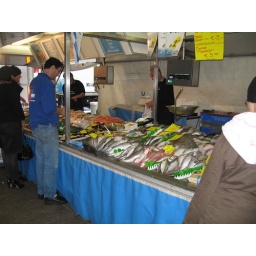
A fish stall at the market in Gouda. (Kerry Costello)